Greenland Dock

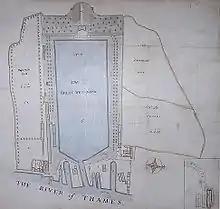
Manuscript plan of the Greenland Dock, 1763

From the 1720s, Greenland whalers also used the dock and substantial blubber boiling houses were built to produce oil on the south side. Howland Great Wet Dock was sold by the fourth Duke of Bedford in 1763. Extensive usage by the Greenland whaling ships prompted the dock to be renamed "Greenland Dock". However, this trade declined sharply by the start of the 19th century.